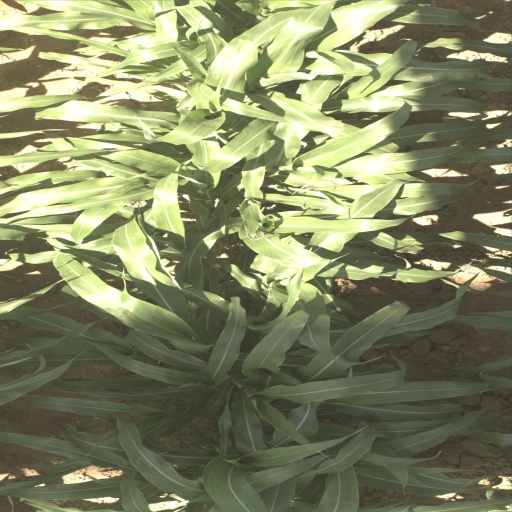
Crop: sorghum